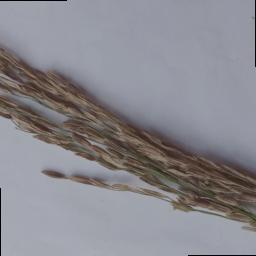
Label: Rice___Neck_Blast